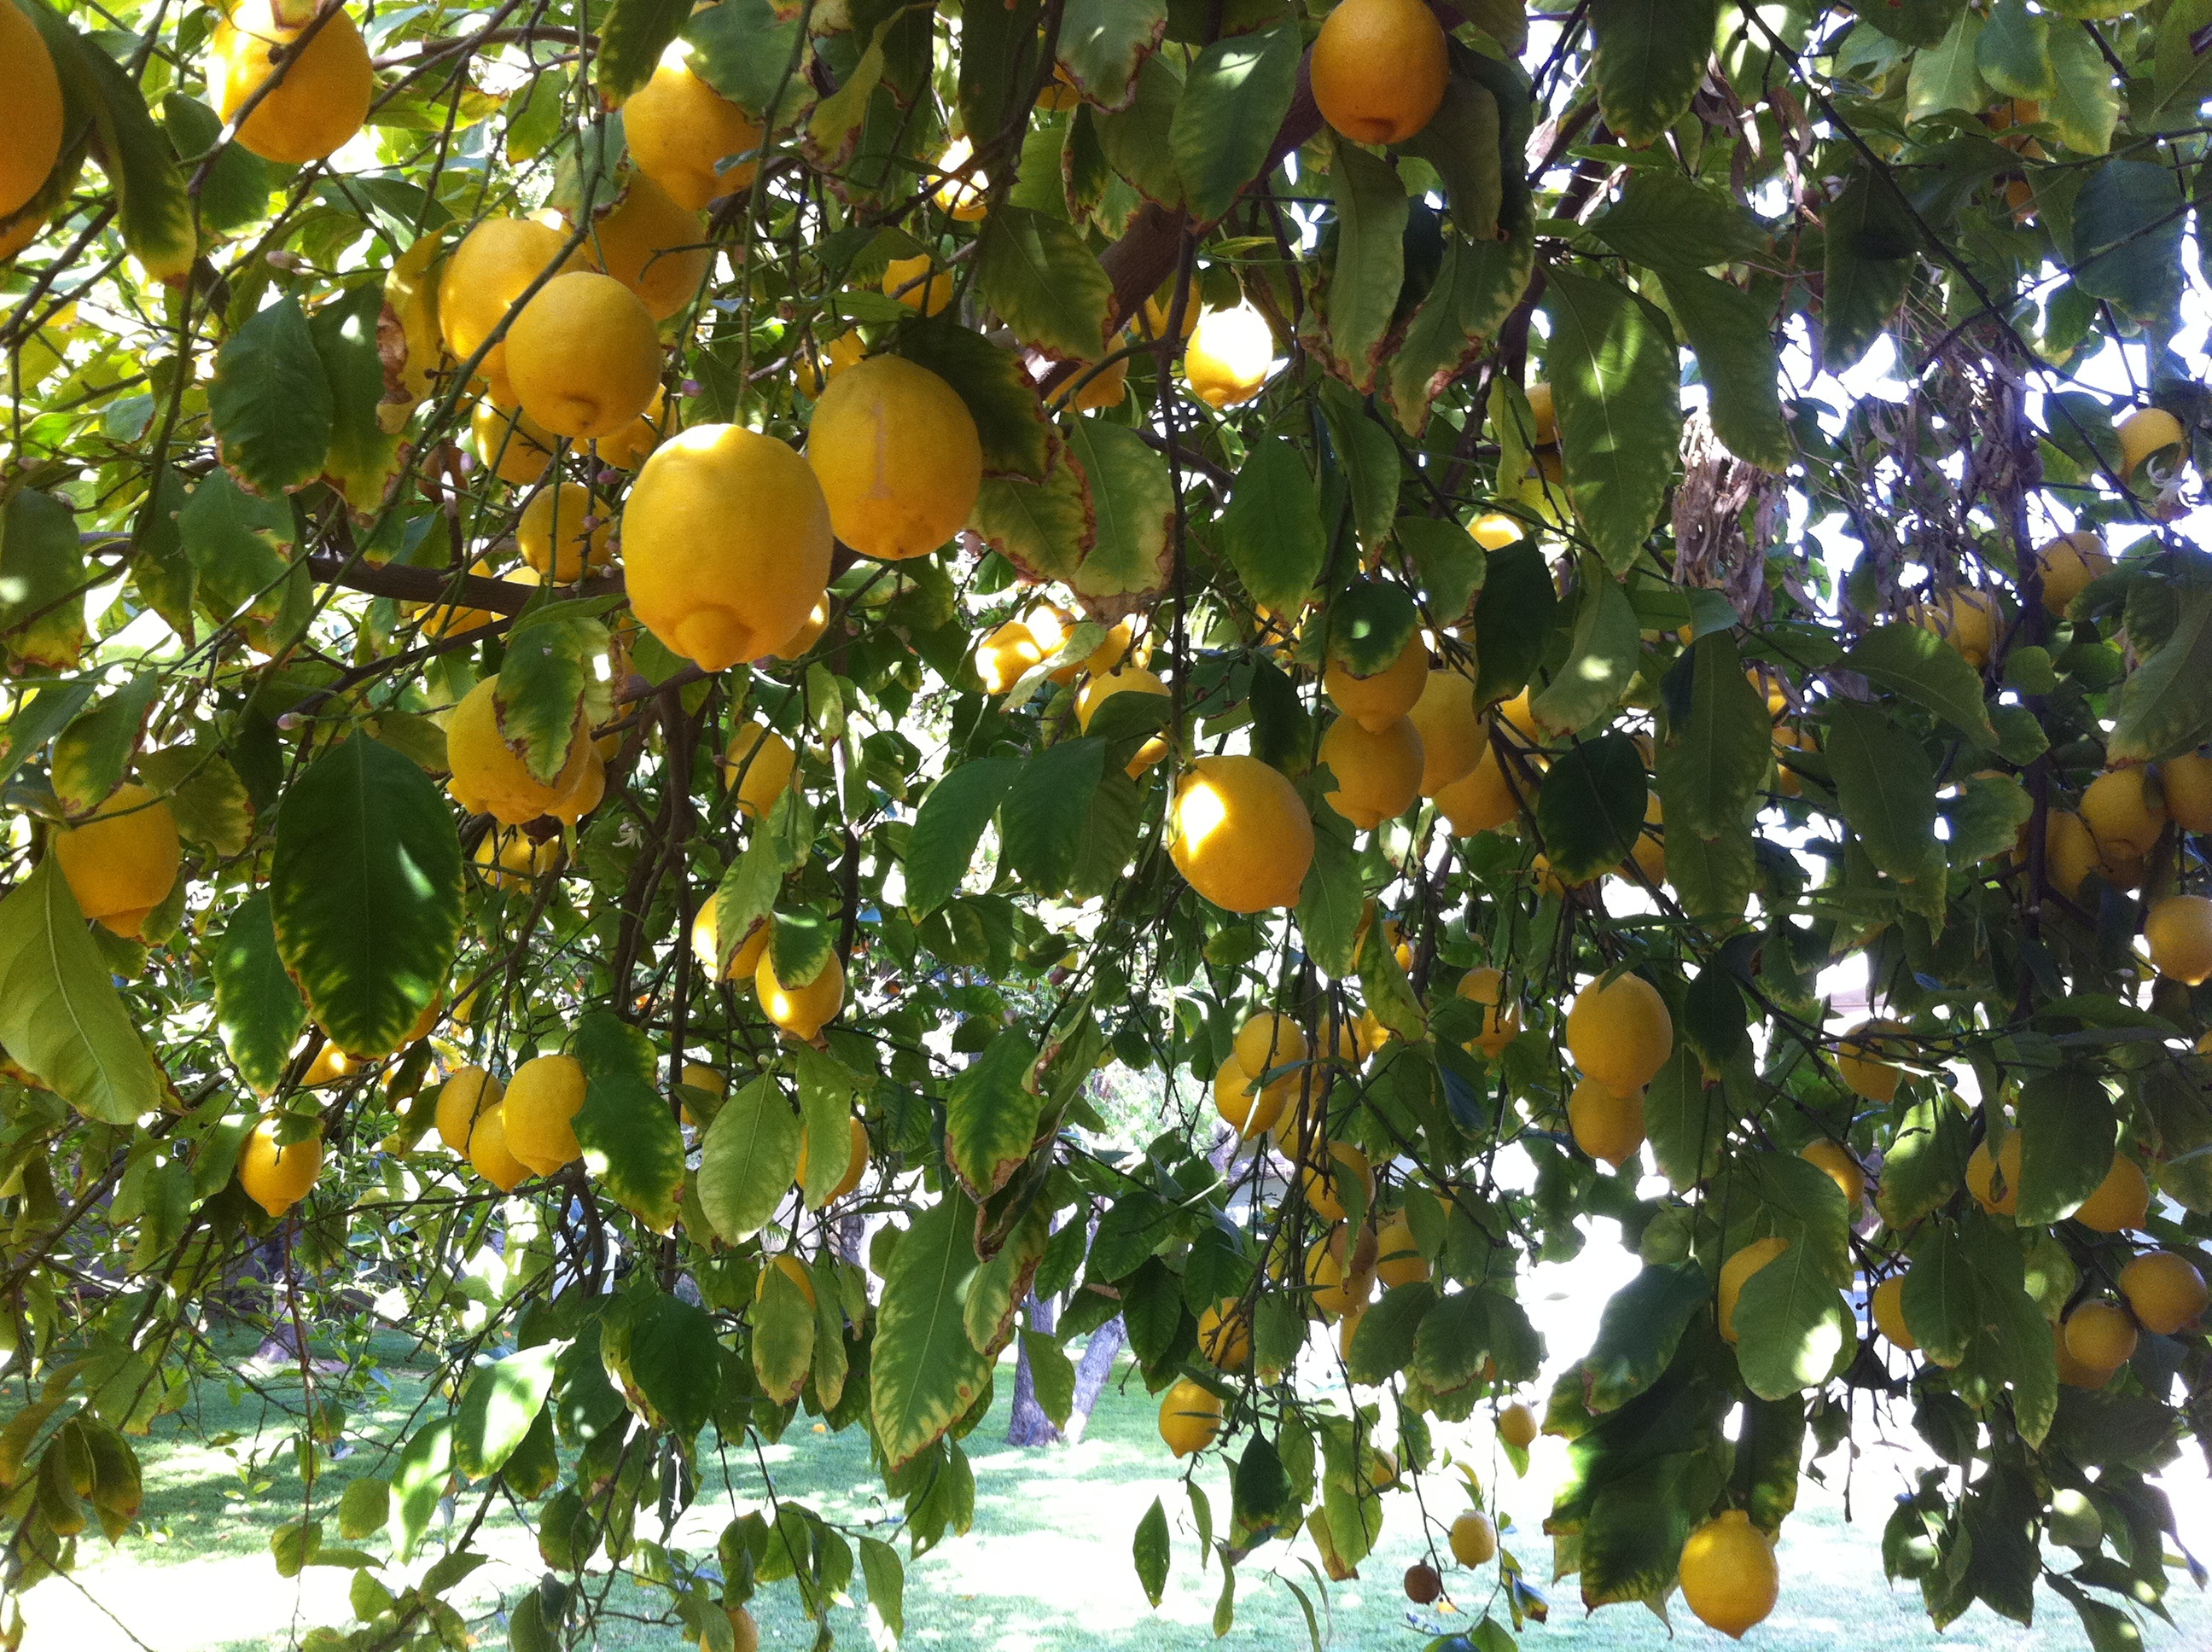
tree, branch, plant, fruit, flower, food, produce, delicious, refreshment, organic, citrus, lemons, flowering plant, bitter orange, mandarin orange, land plant